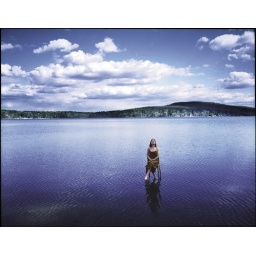
Kate in chair on bowl